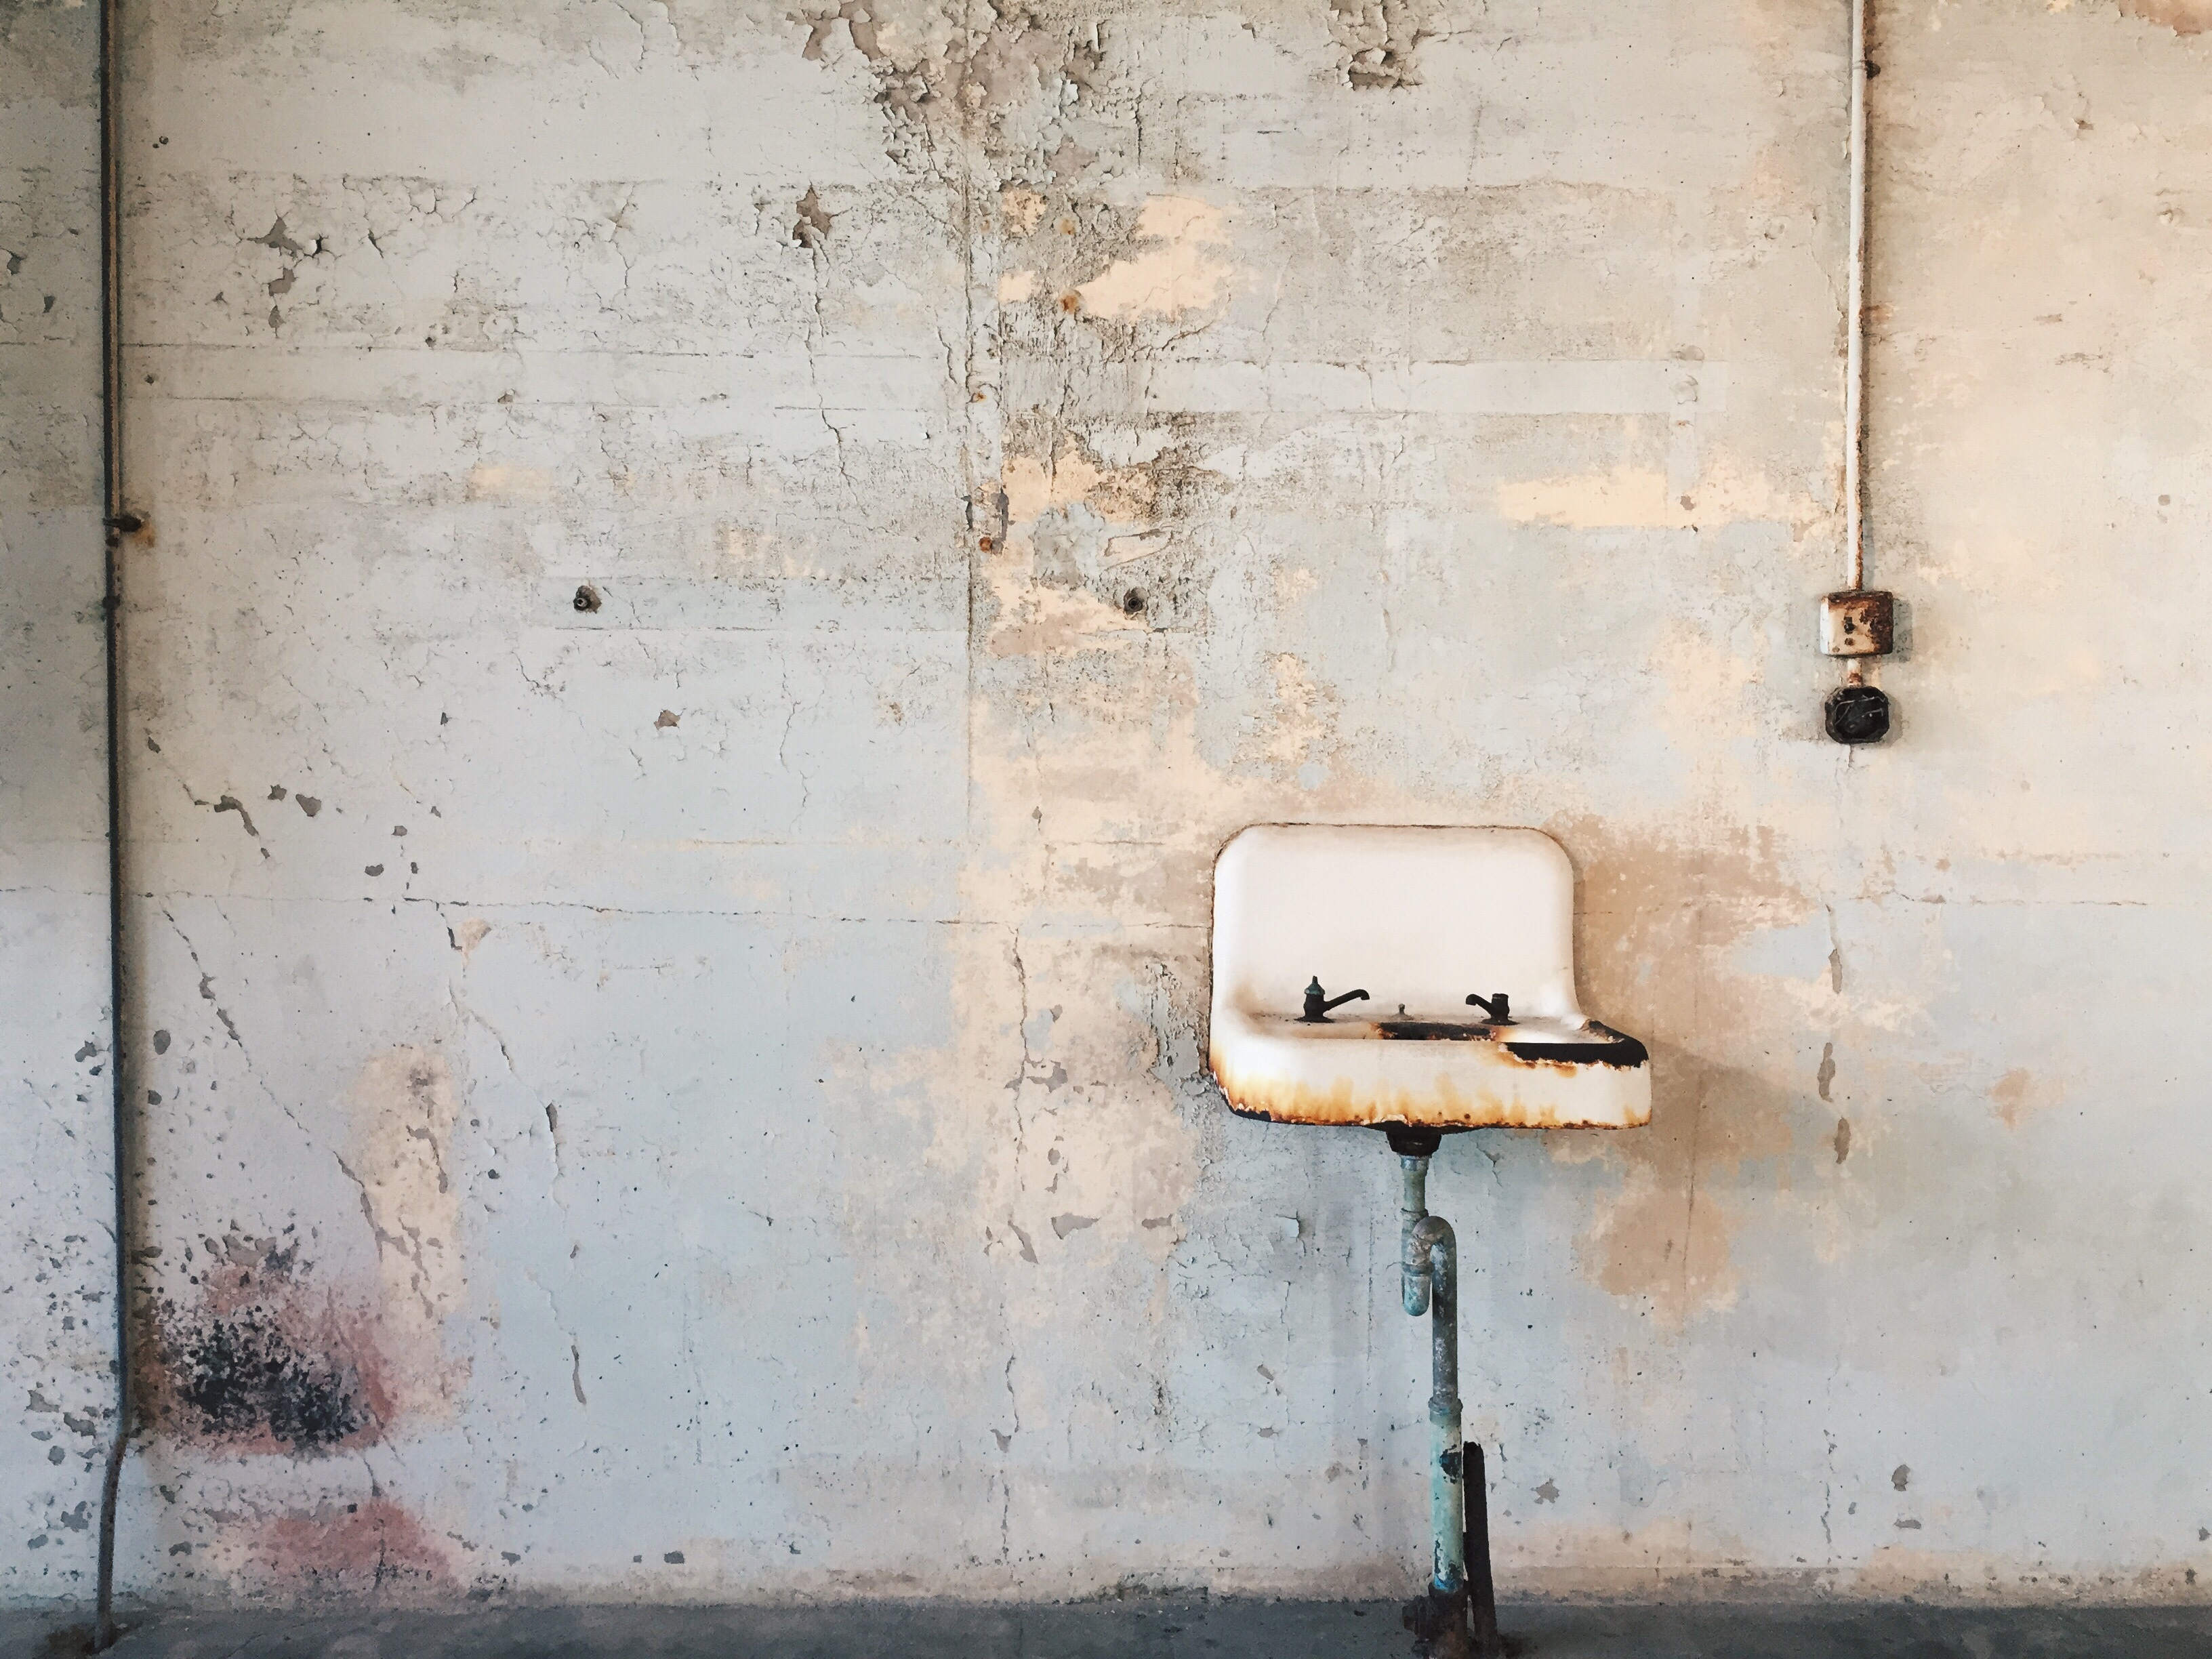
wood, white, texture, floor, wall, color, door, material, painting, art, shape